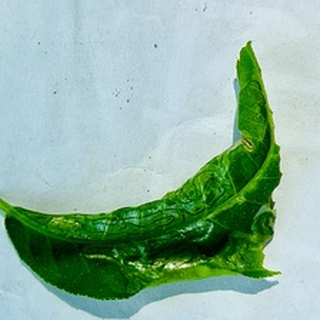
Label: lemon_curl_virus